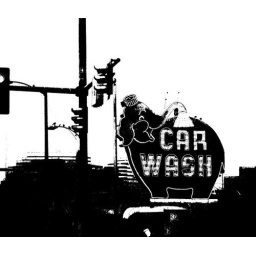
car wash sign in seattle...i love this sign.